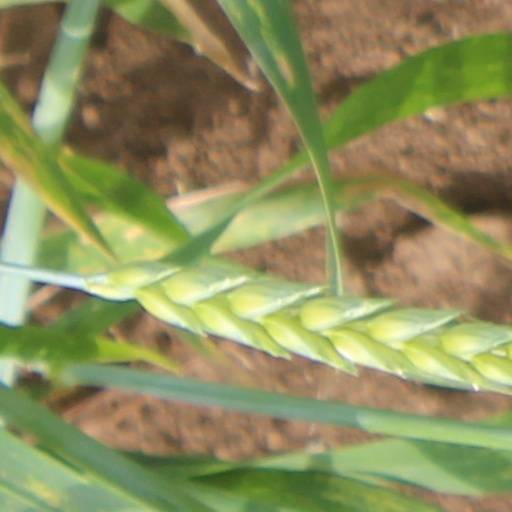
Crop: wheat